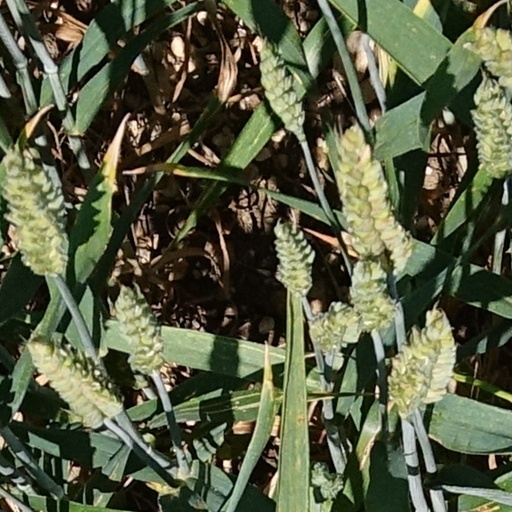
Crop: wheat